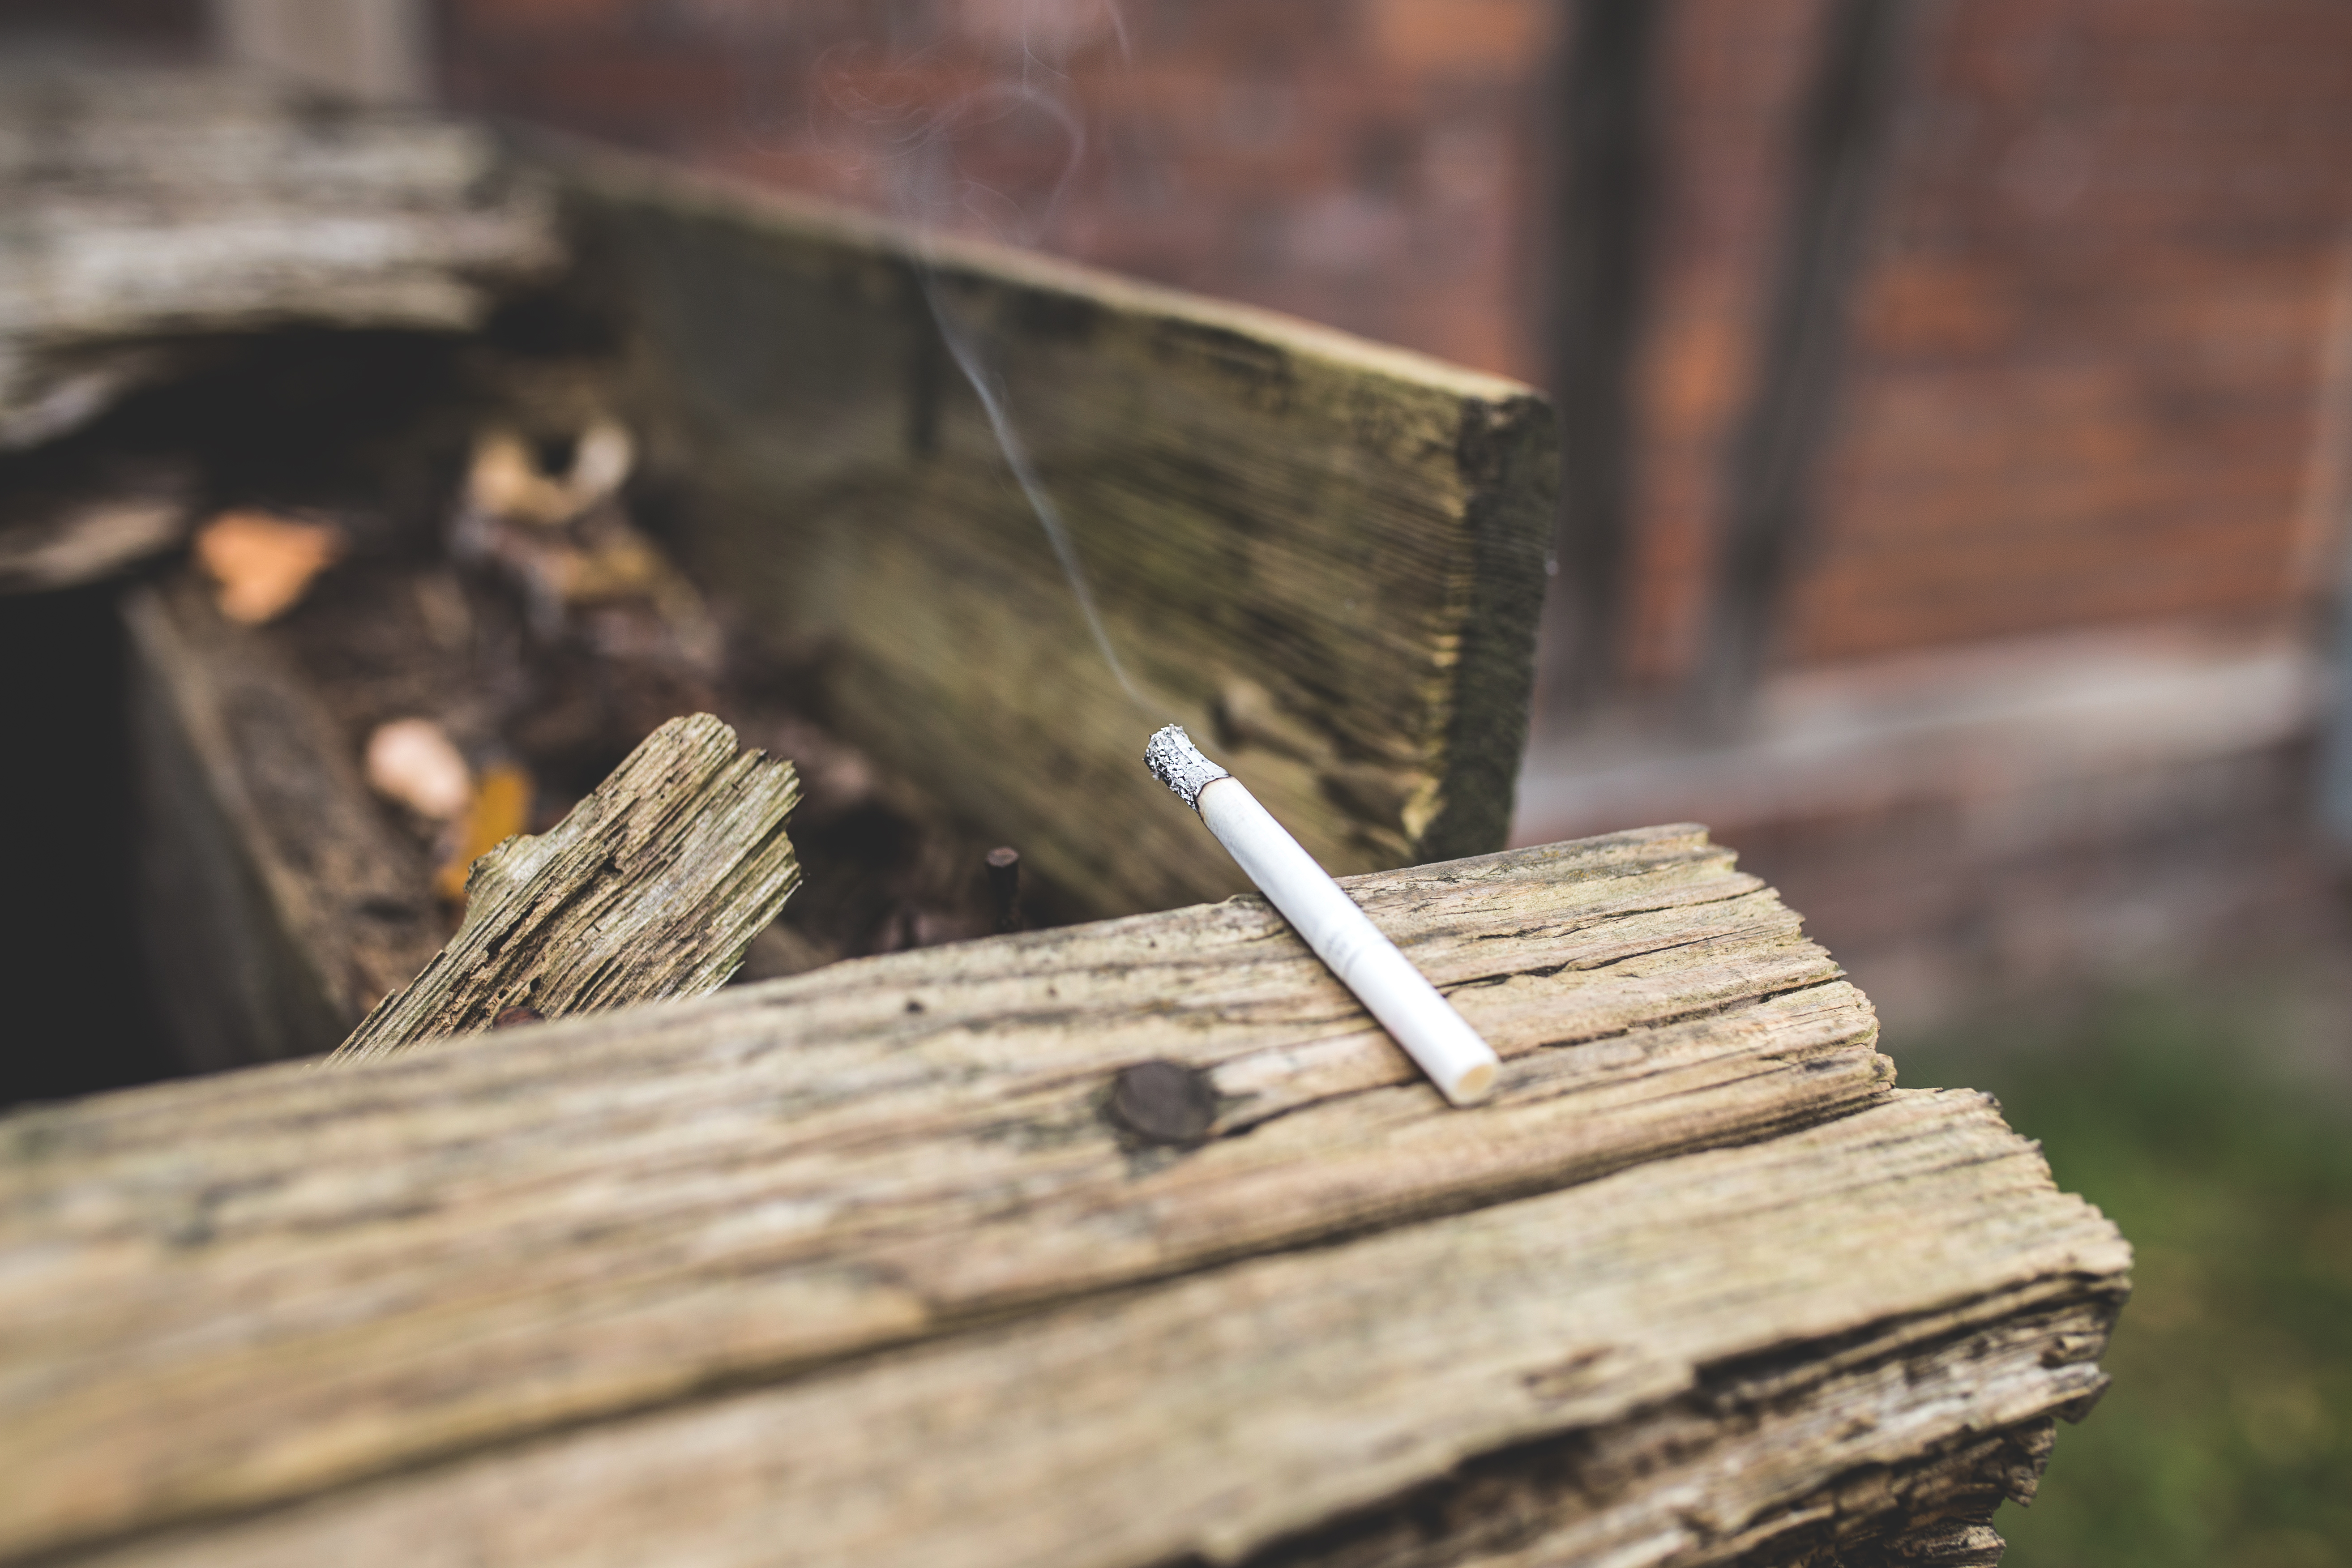
wood, leaf, smoke, log, cigarette, material, close up, outdoors, carving, macro photography, fag